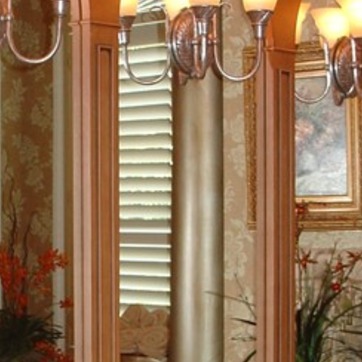
Material: mirror